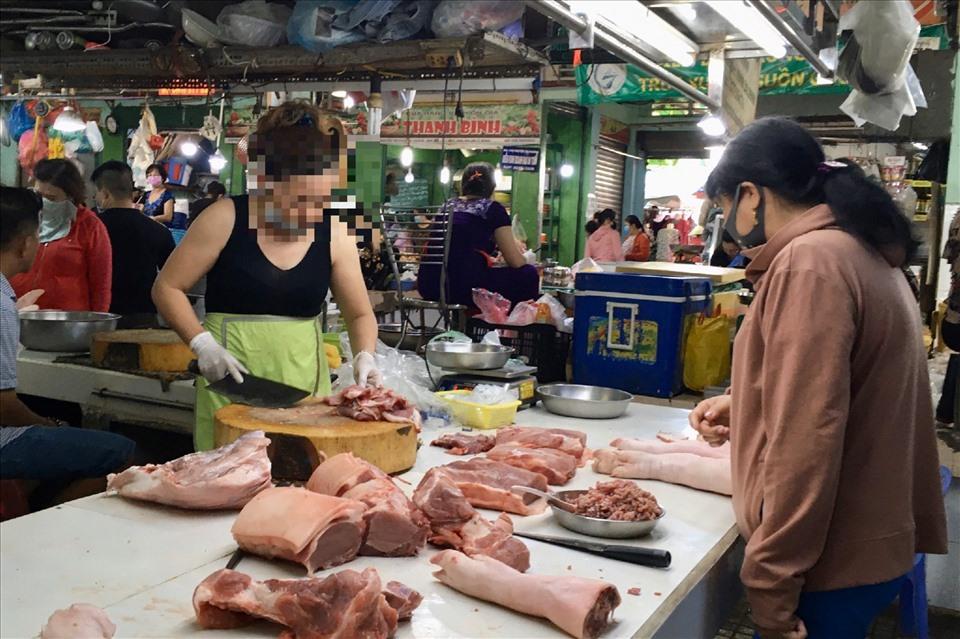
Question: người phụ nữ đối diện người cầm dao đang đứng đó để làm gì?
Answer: mua thịt heo